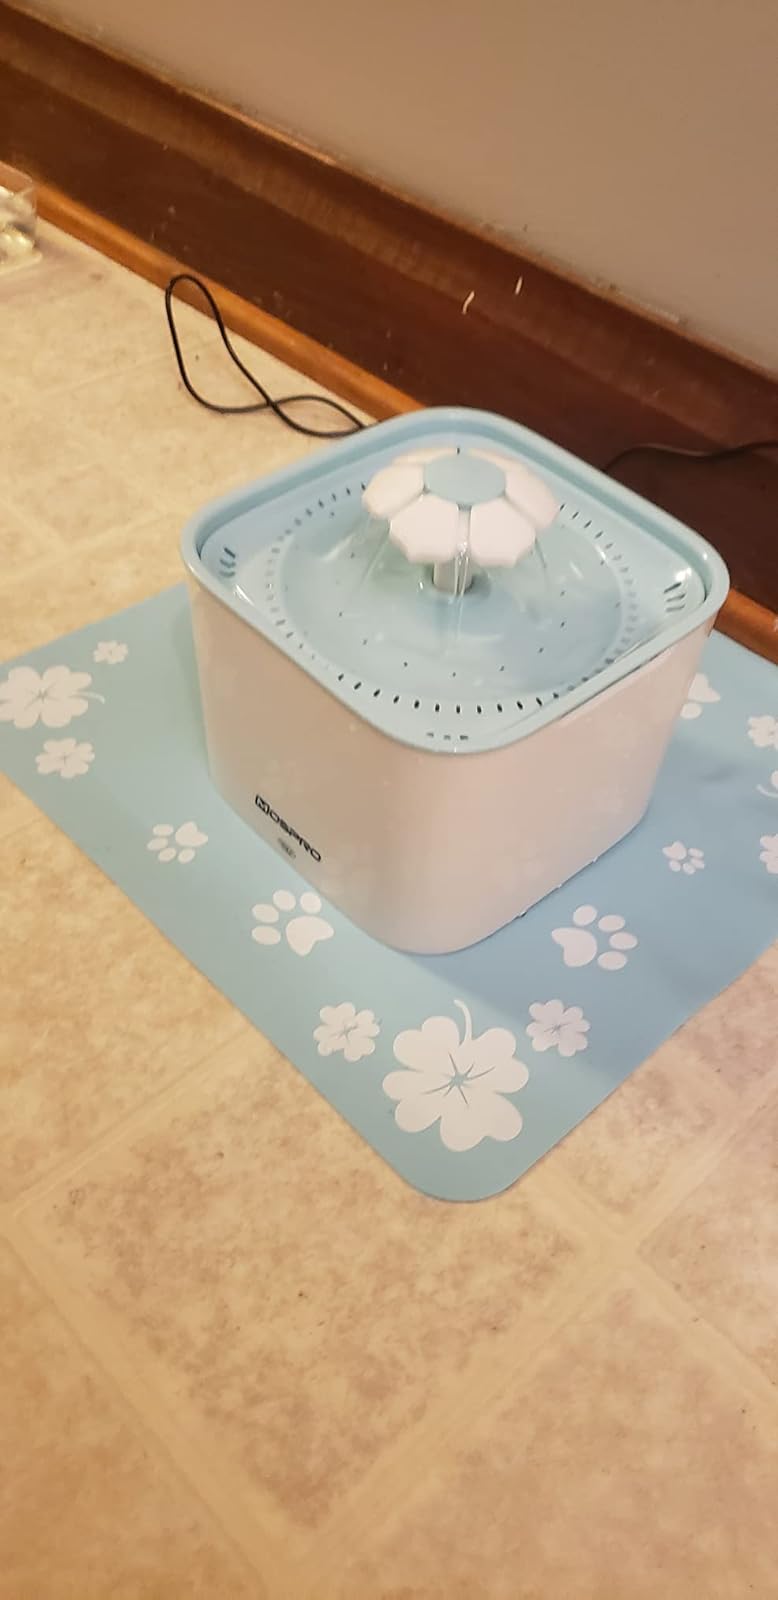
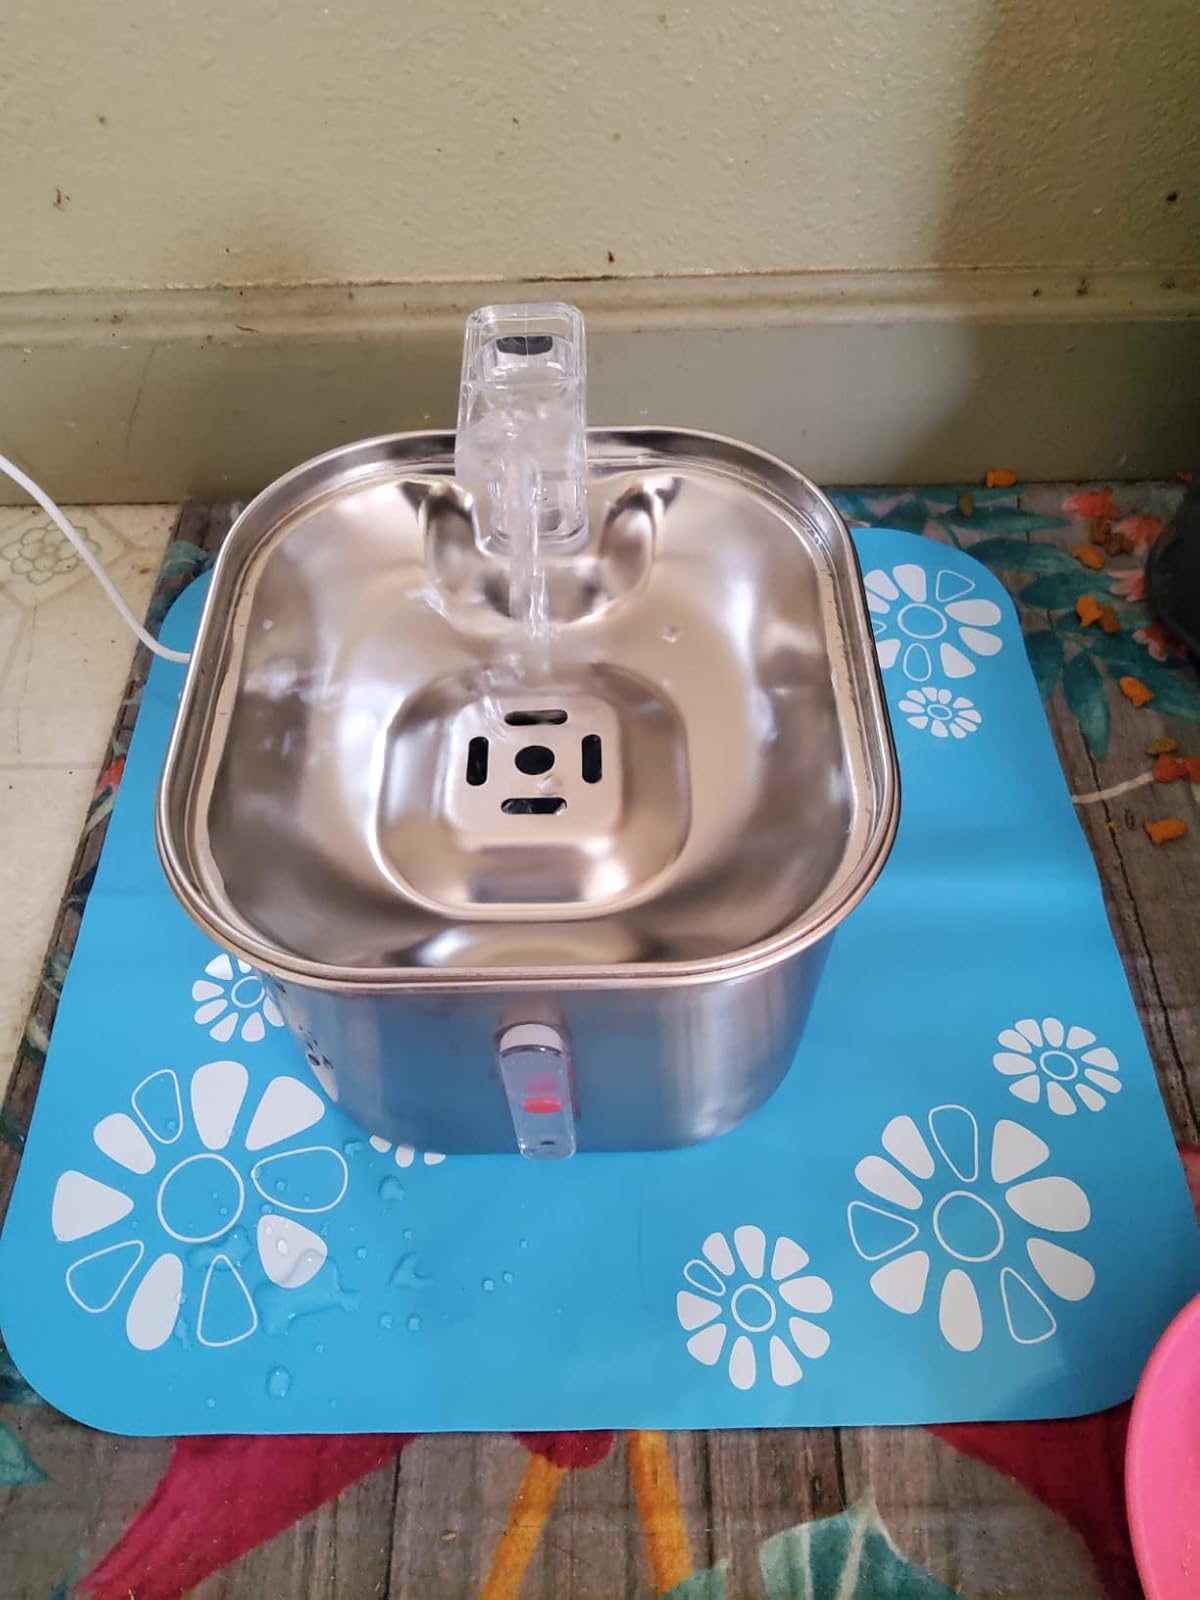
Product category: items_bowl
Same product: no